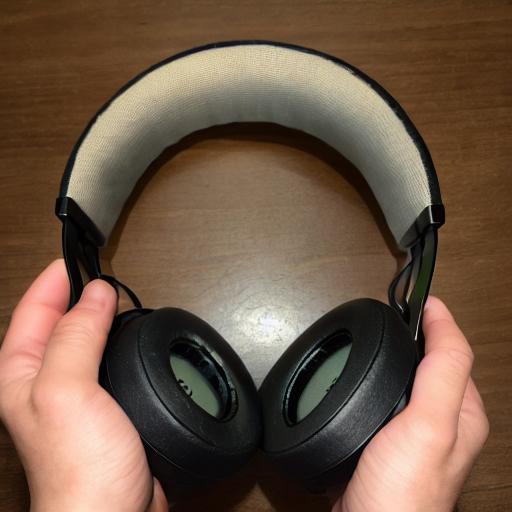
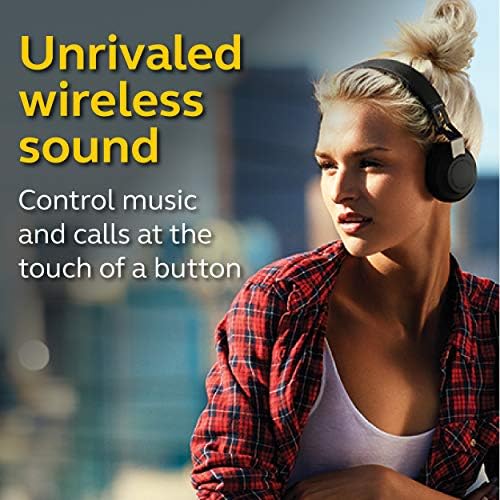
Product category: headphones
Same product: no